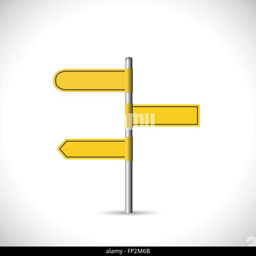
illustration of a blank yellow signpost isolated on a white background